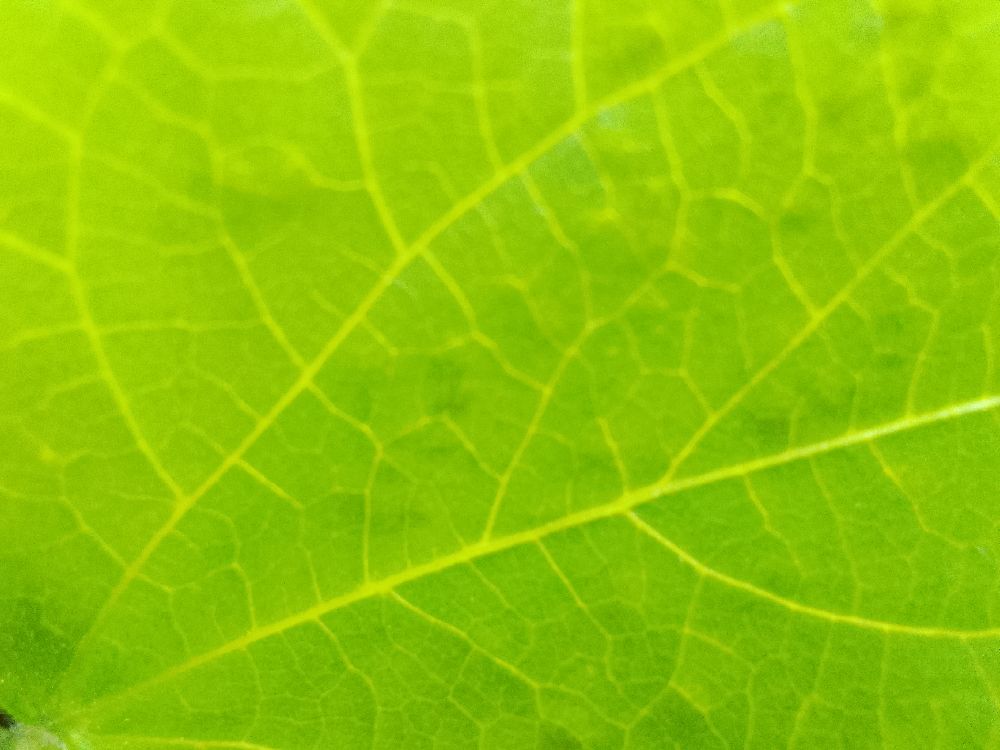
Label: healthy